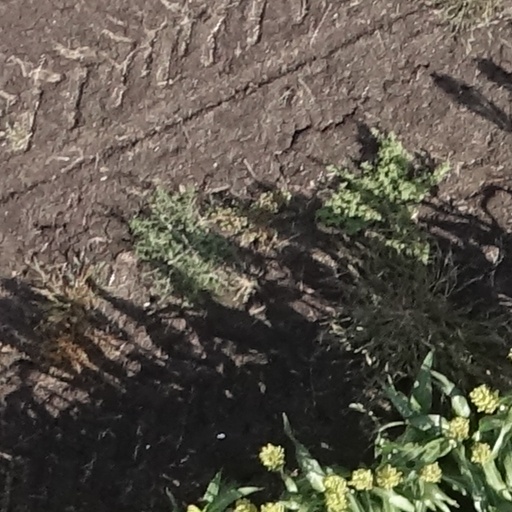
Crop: sorghum